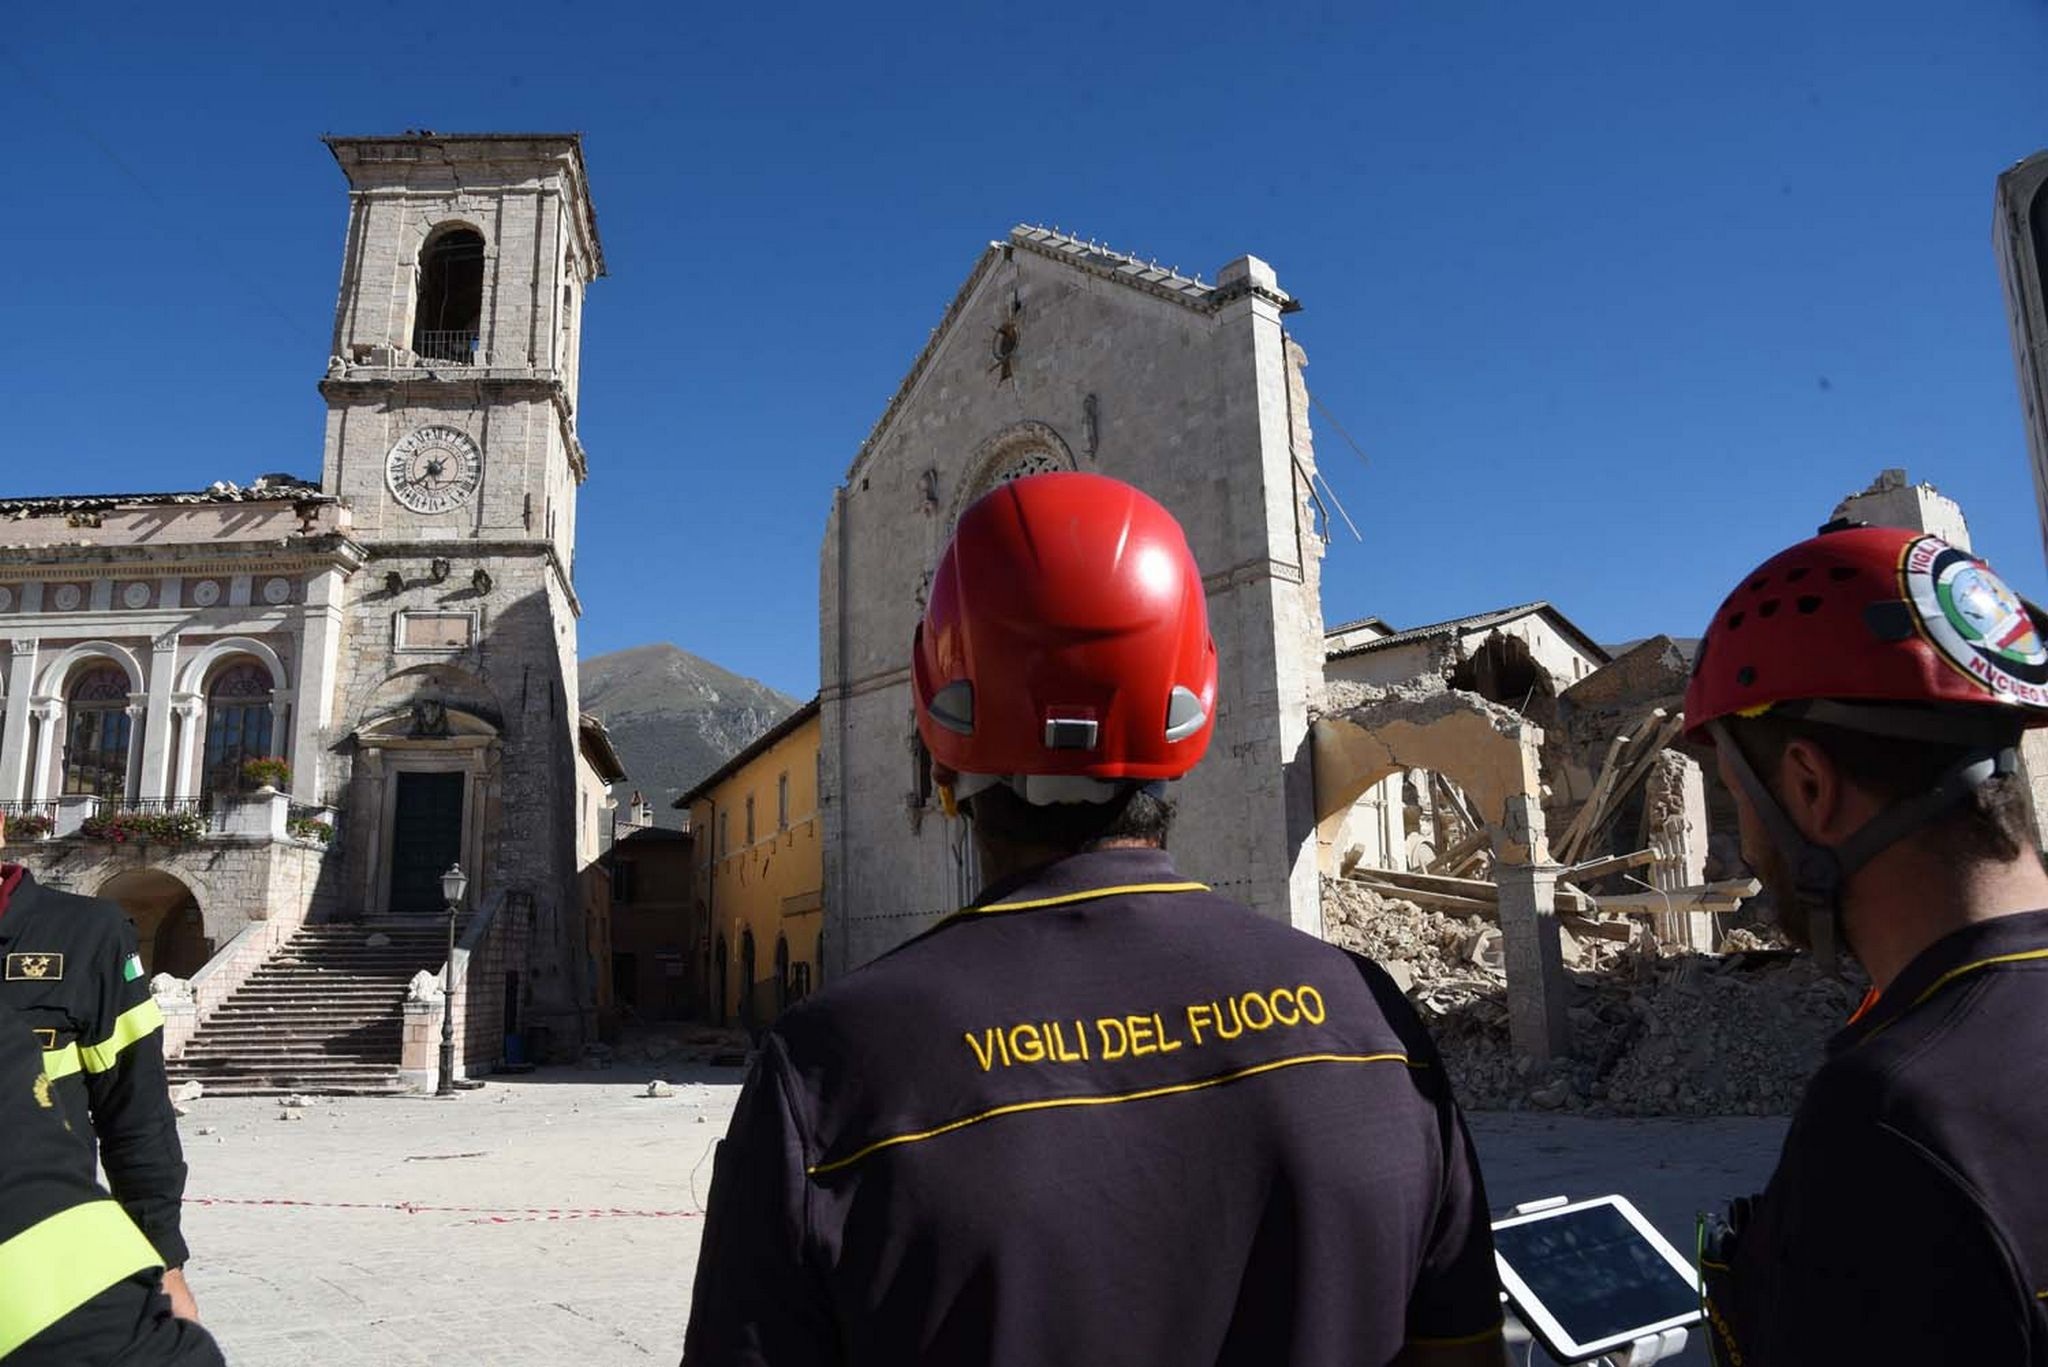
building, city, vehicle, profession, earthquake, firefighter, norcia, earthquake italy, san bendetto norcia earthquake, earthquake norcia